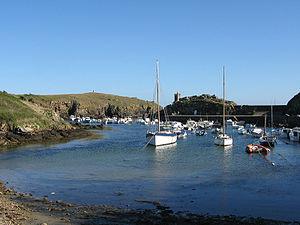
Le Port de la Meule à l'île d'Yeu
L’île d'Yeu est une île française du golfe de Gascogne formant la commune de L’Île-d’Yeu, dans le département de la Vendée et en région Pays de la Loire.
Meurtres à l'île d'Yeu est un téléfilm français réalisé par François Guérin et diffusé en 2015 sur France 3.